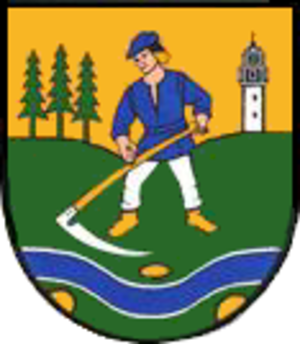
Niederwiesa est une commune de Saxe, située dans l'arrondissement de Saxe centrale, dans le district de Chemnitz.